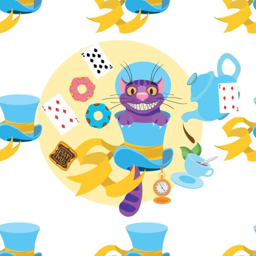
film character looks out of the blue hat seamless pattern .